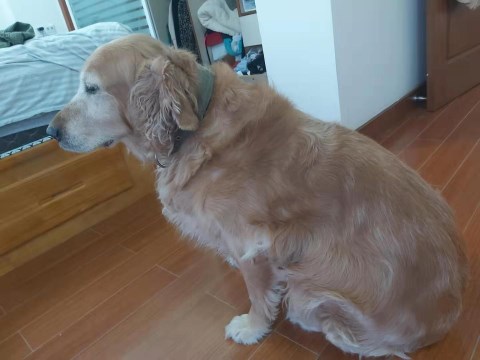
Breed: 5355-n000126-golden_retriever